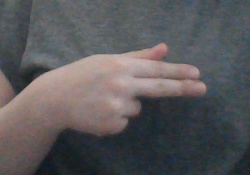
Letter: ghain